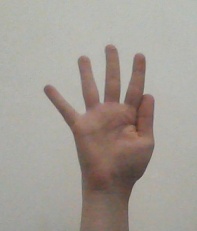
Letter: sheen